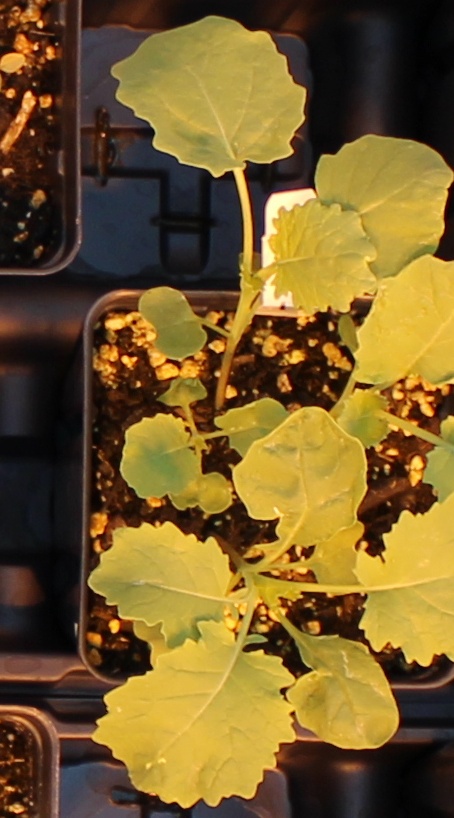
Label: Canola